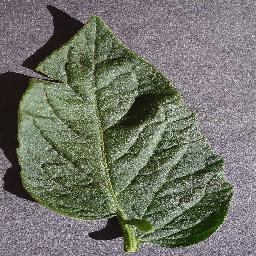
Label: Tomato___healthy